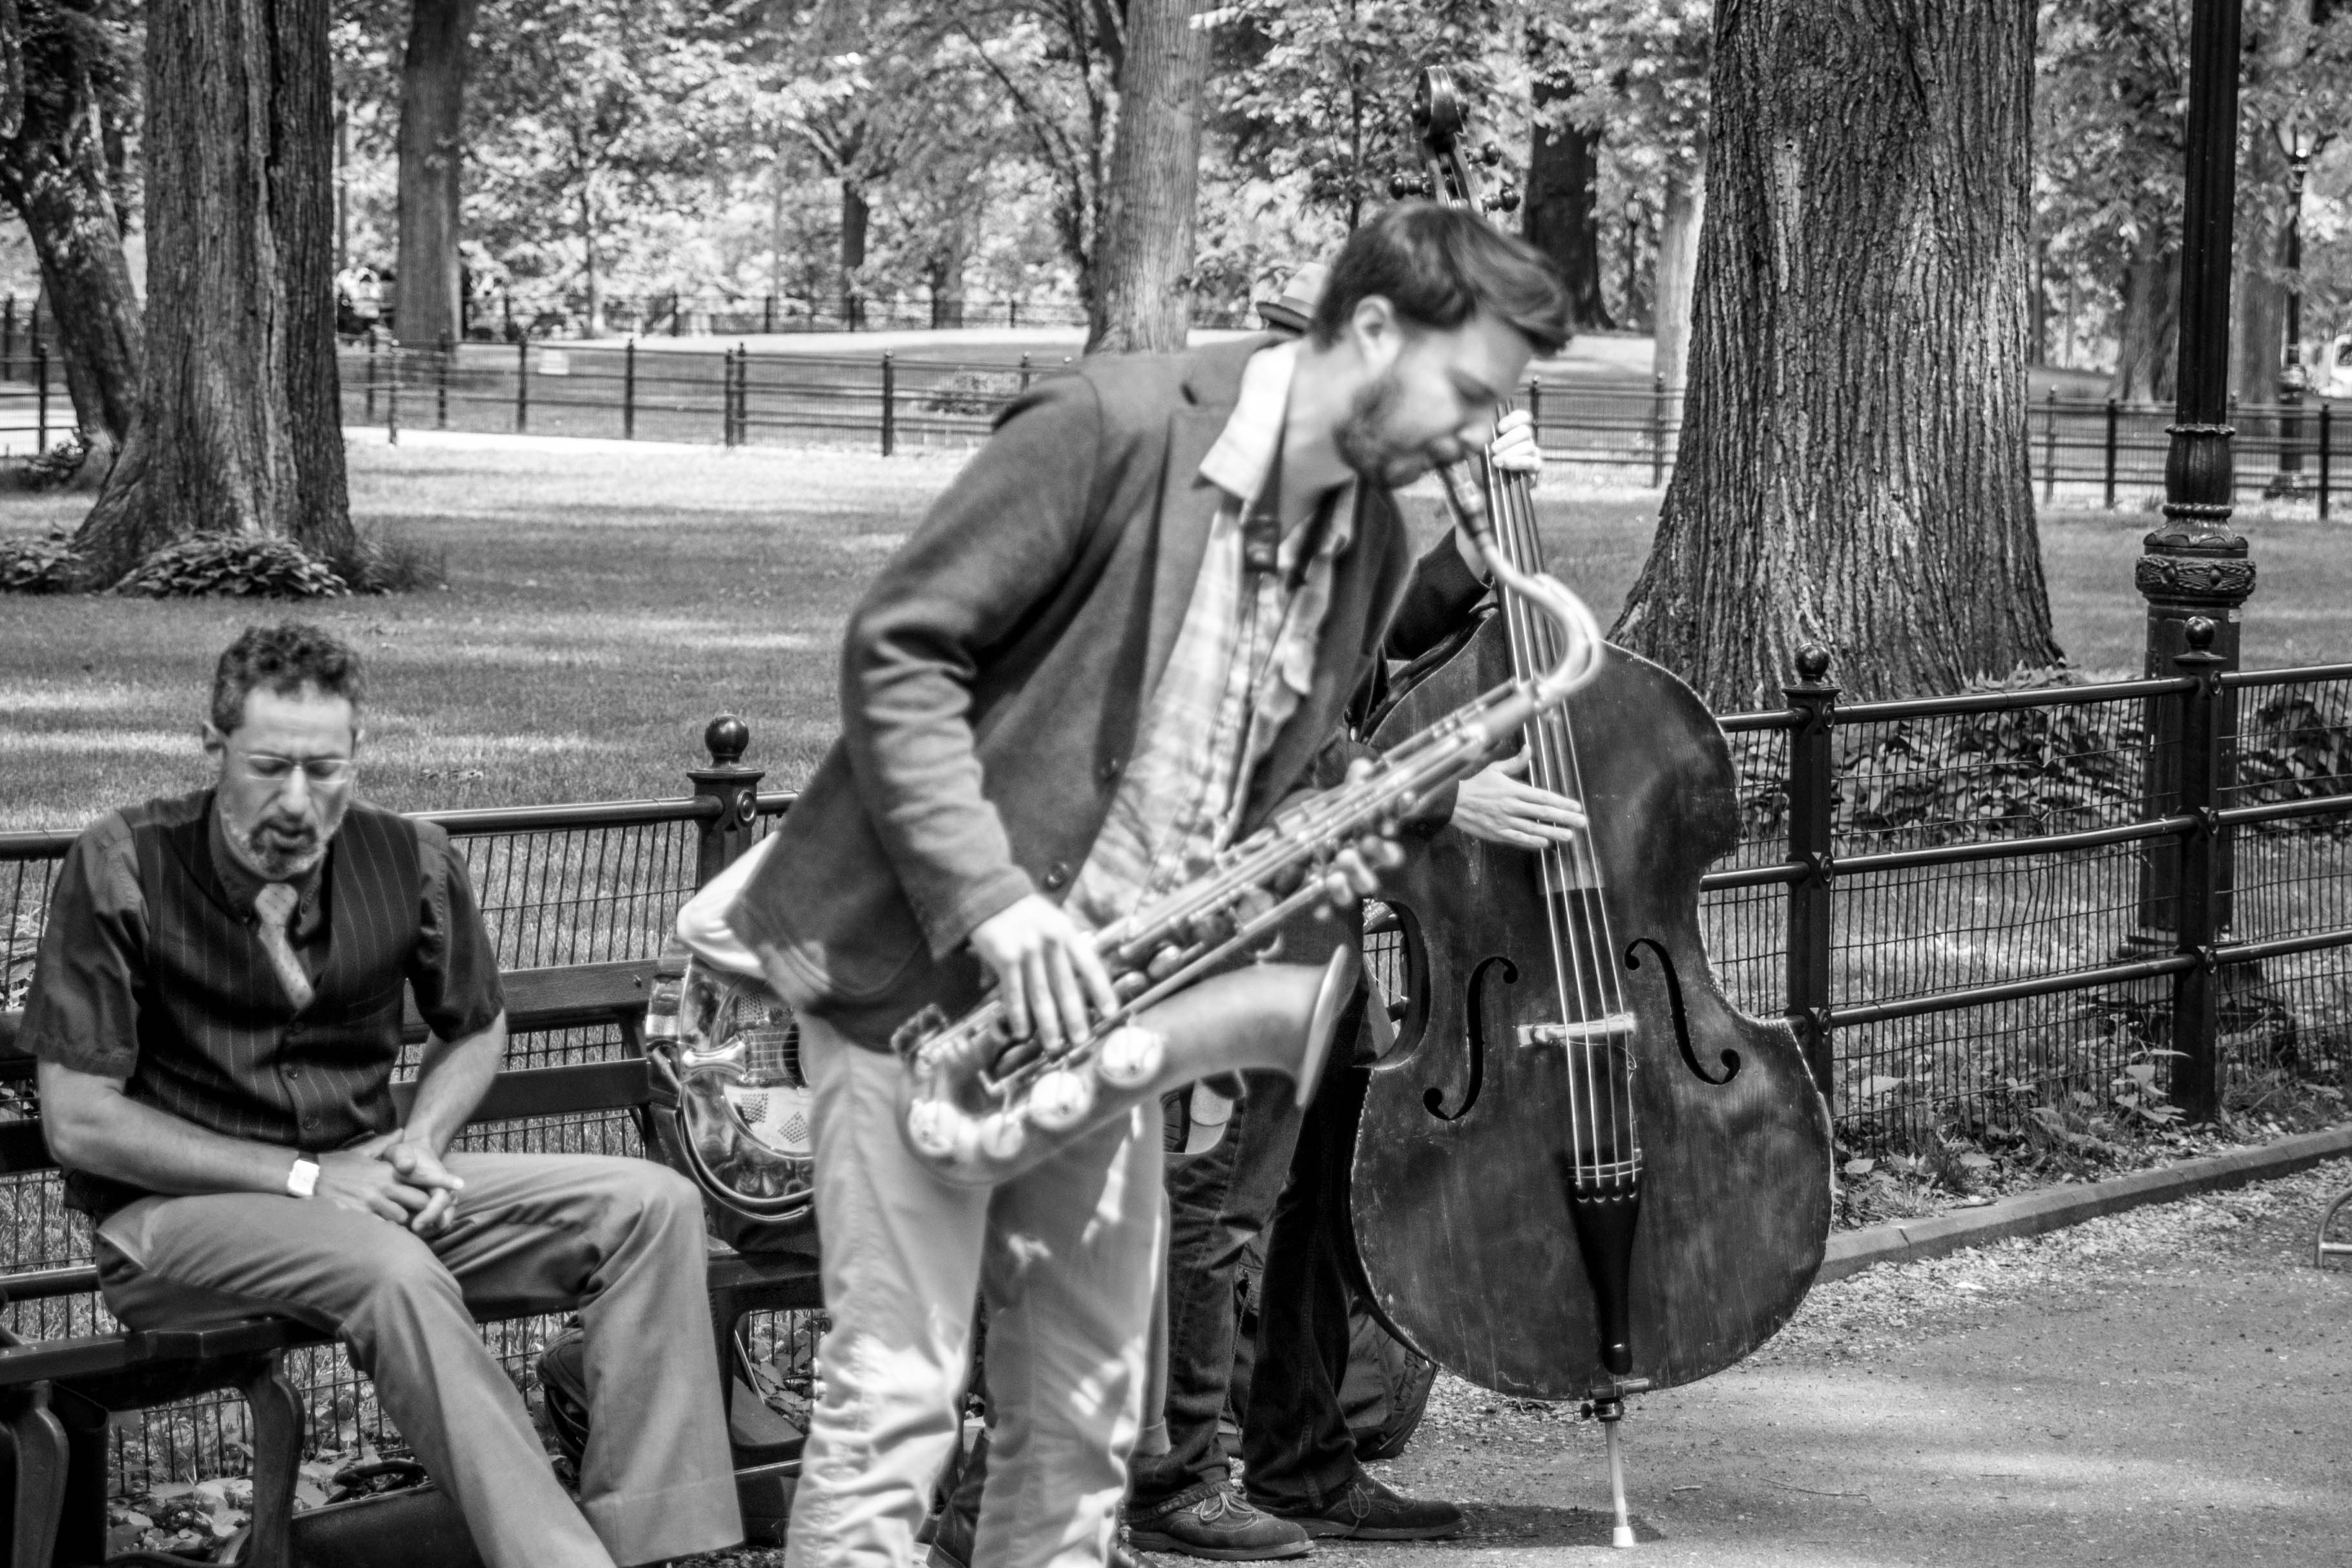
black and white, road, street, black, monochrome, photograph, monochrome photography